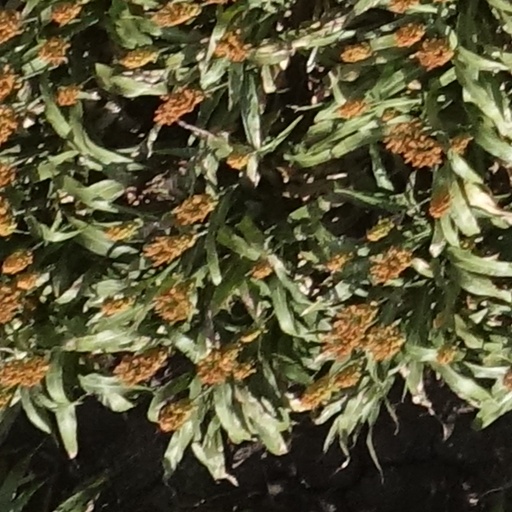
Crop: sorghum